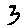
Label: 3